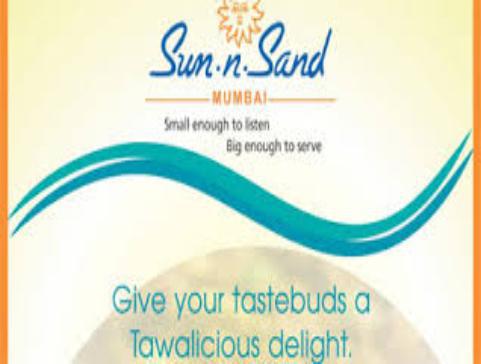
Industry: Leisure